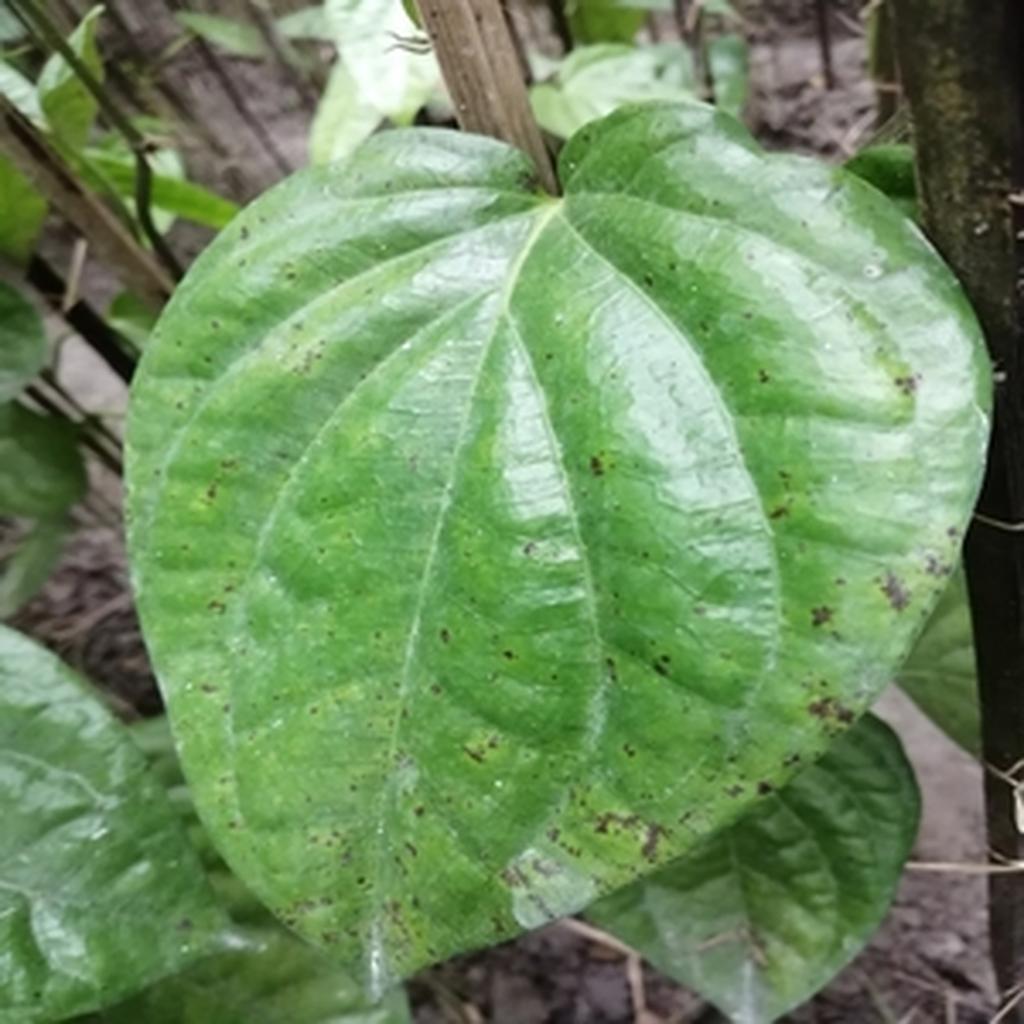
Label: Leaf_Spot